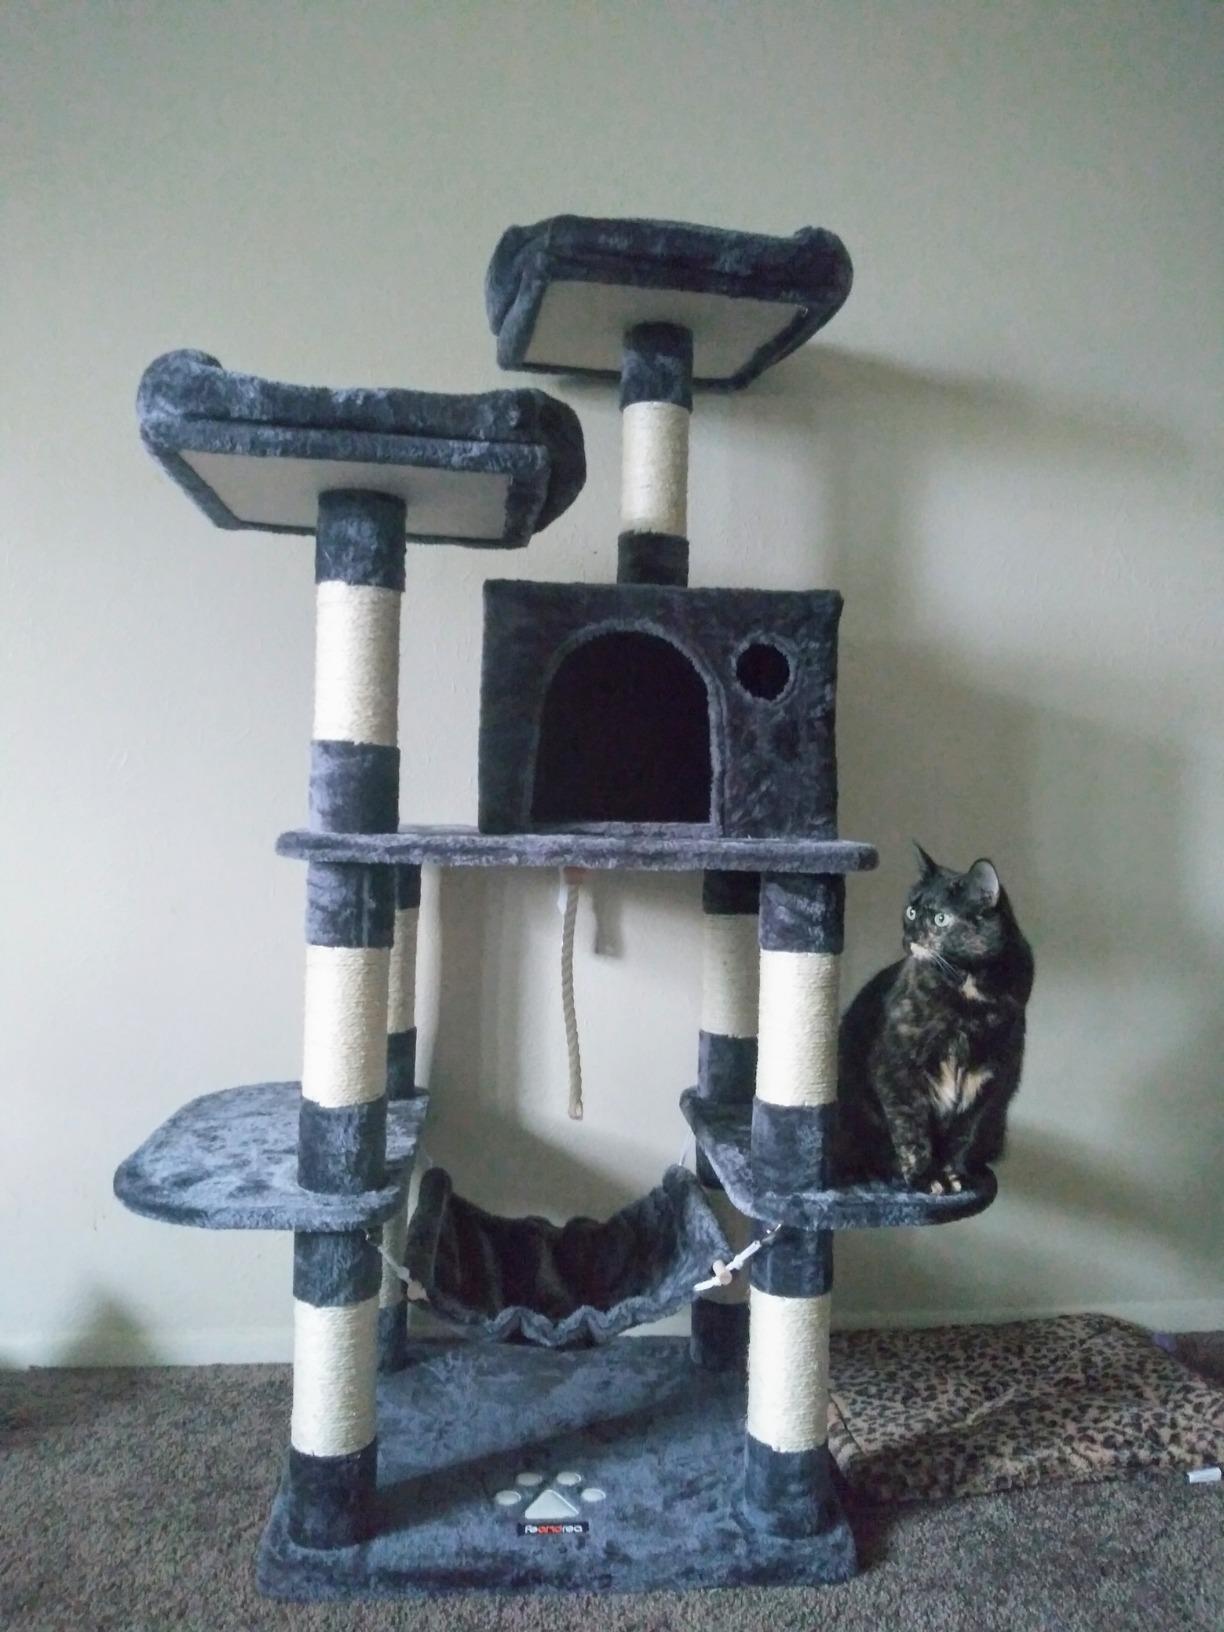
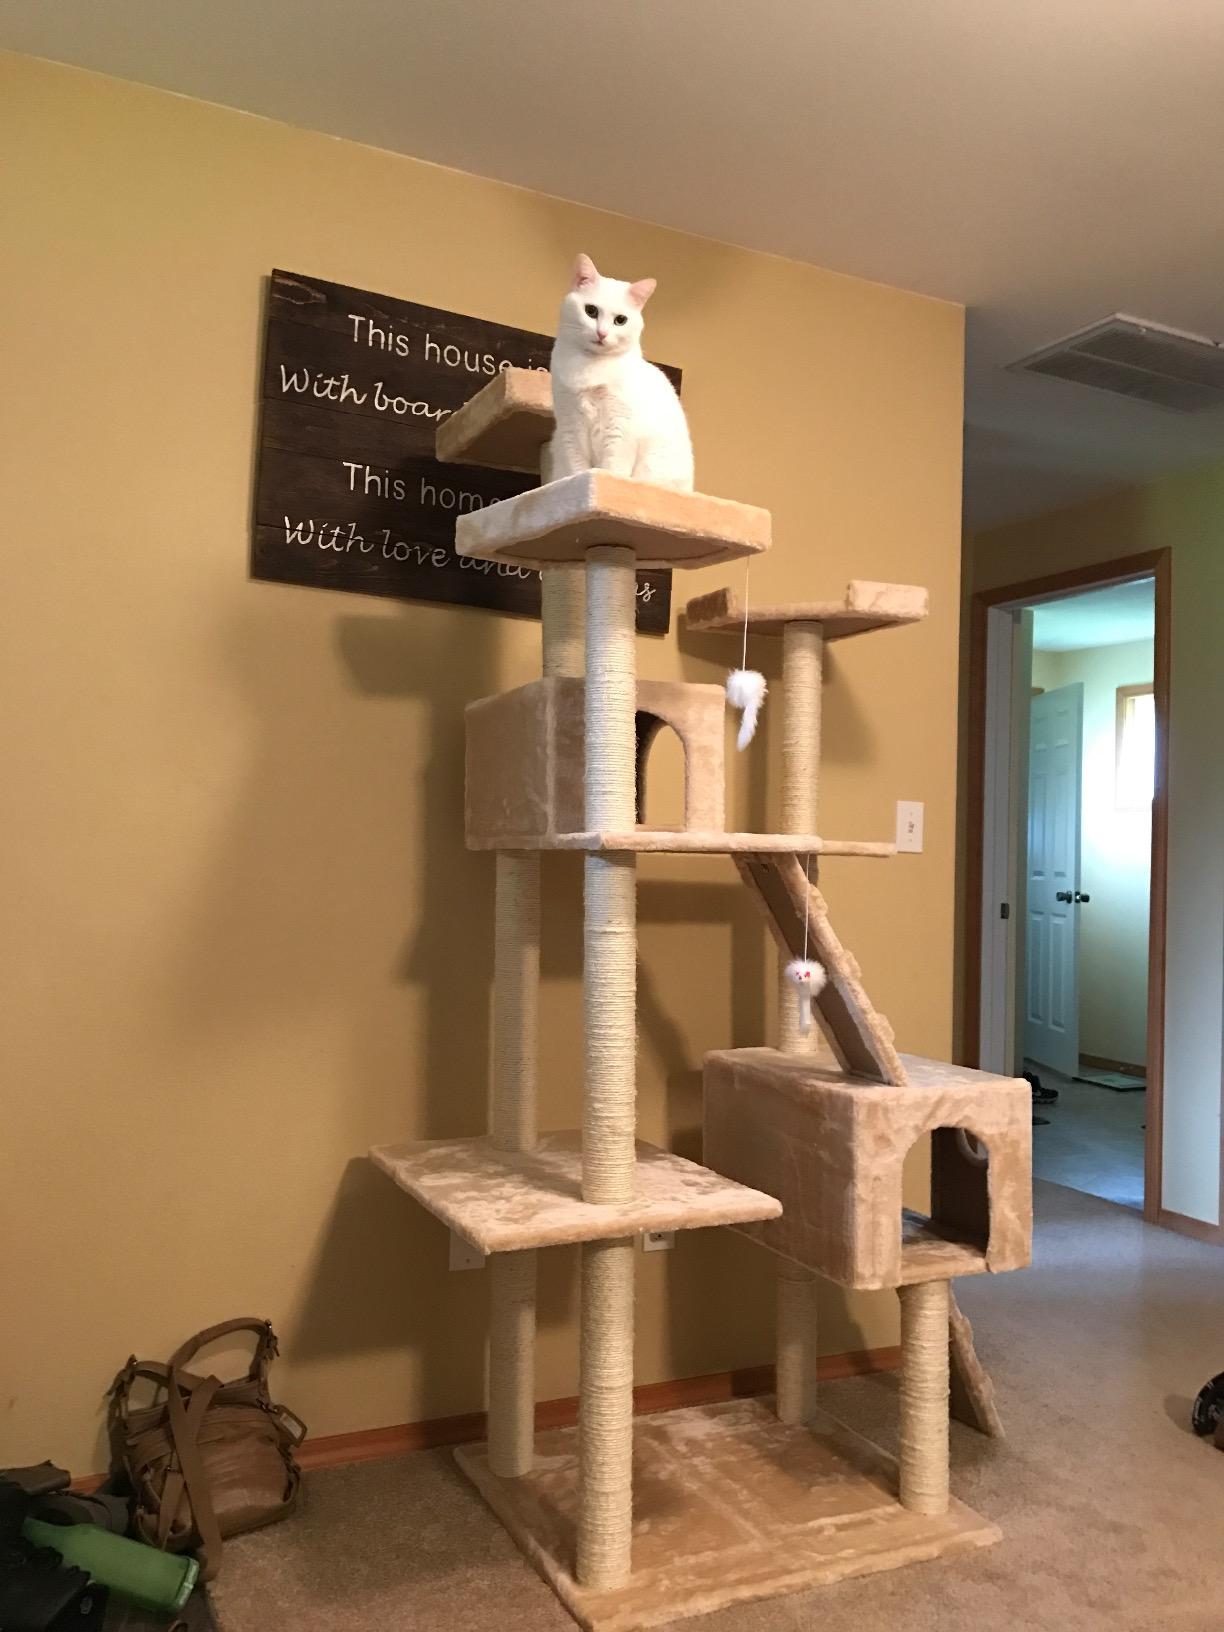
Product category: items_cat tree
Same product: no